Varel station

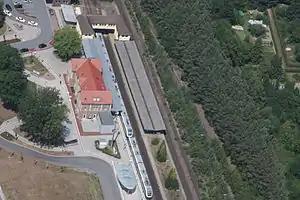
Varel railway station from the air

Varel is a railway station located in Varel, Germany. The station is located on the Oldenburg–Wilhelmshaven railway. The train services are operated by NordWestBahn.